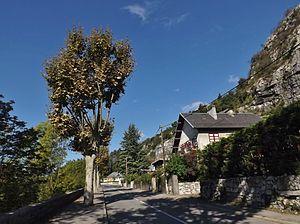
Vue de l'Avenue d'Aix-les-Bains (ou RD 991) venant du centre-ville de Chambéry et se dirigeant vers le quartier des Hauts-de-Chambéry, en Savoie.
La colline de Lémenc est une colline située sur les communes françaises de Chambéry, Bassens et Saint-Alban-Leysse, dans le département de la Savoie en région Auvergne-Rhône-Alpes.